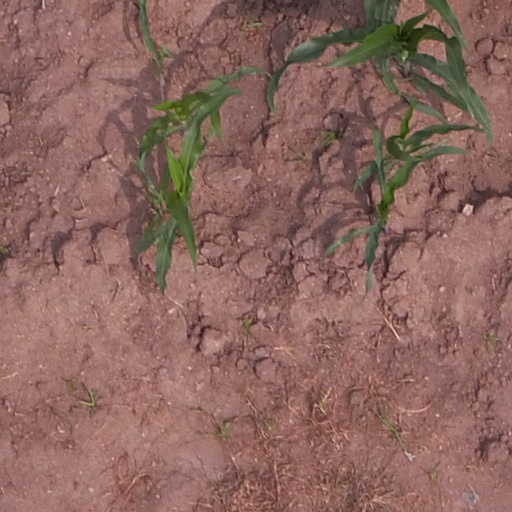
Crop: maize; corn